Laurin Lyman Williams

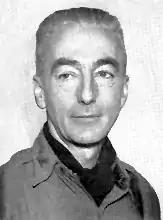
Williams as a colonel commanding the 405th Infantry Regiment

Laurin Lyman Williams (3 October 1895 – 10 September 1975) was a lieutenant general in the United States Army. He was the Comptroller of the Army in the late 1950s.